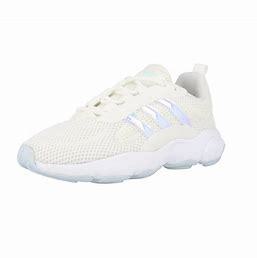
Brand: Adidas
Model: Haiwee